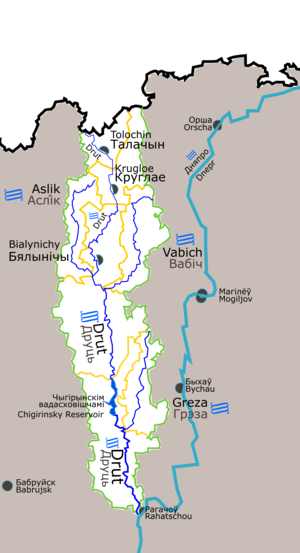
Druts
Druts er en biflod til Dnepr fra højre i Vitebsk, Mahiljow og Homel voblast i Hviderusland. Druts er 295 km lang og har et afvandingsareal på 5.020 km². Middelvandføringen er 30 m³/s.